Anna Matlack Richards

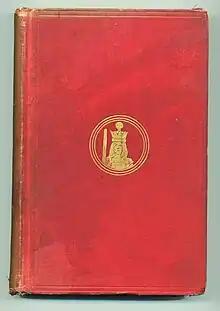
Anna Matlack Richards, "A New Alice in the Old Wonderland", (Lippincott,1895).

Anna Matlack Richards (1834–1900) was a 19th-century American children's author, poet and translator best known for her fantasy novel, "A New Alice in the Old Wonderland".